Admeto

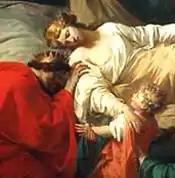
The Death of Alceste by Pierre Peyron (1785).

In a room of his palace, dominated by a statue of the god Apollo, King Admetus of Thessaly lies dying, tormented by terrible dreams. He is told by a courtier, Orindo, that his brother, Trasimede, is also in a bad way, obsessed with the portrait of a woman. The hero Hercules, on his never ending mission to perform glorious deeds to increase his fame, has come to pay a visit to his friend King Admetus. As her husband the king sleeps, his wife Alceste prays to Apollo to spare his life. The statue speaks and informs her that only if a close relative dies in his place will Admetus be permitted to continue to live. Alceste resolves to sacrifice her life for her husband.